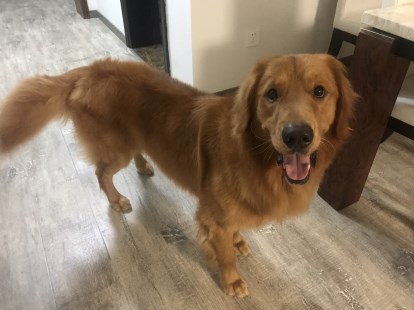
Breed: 5355-n000126-golden_retriever